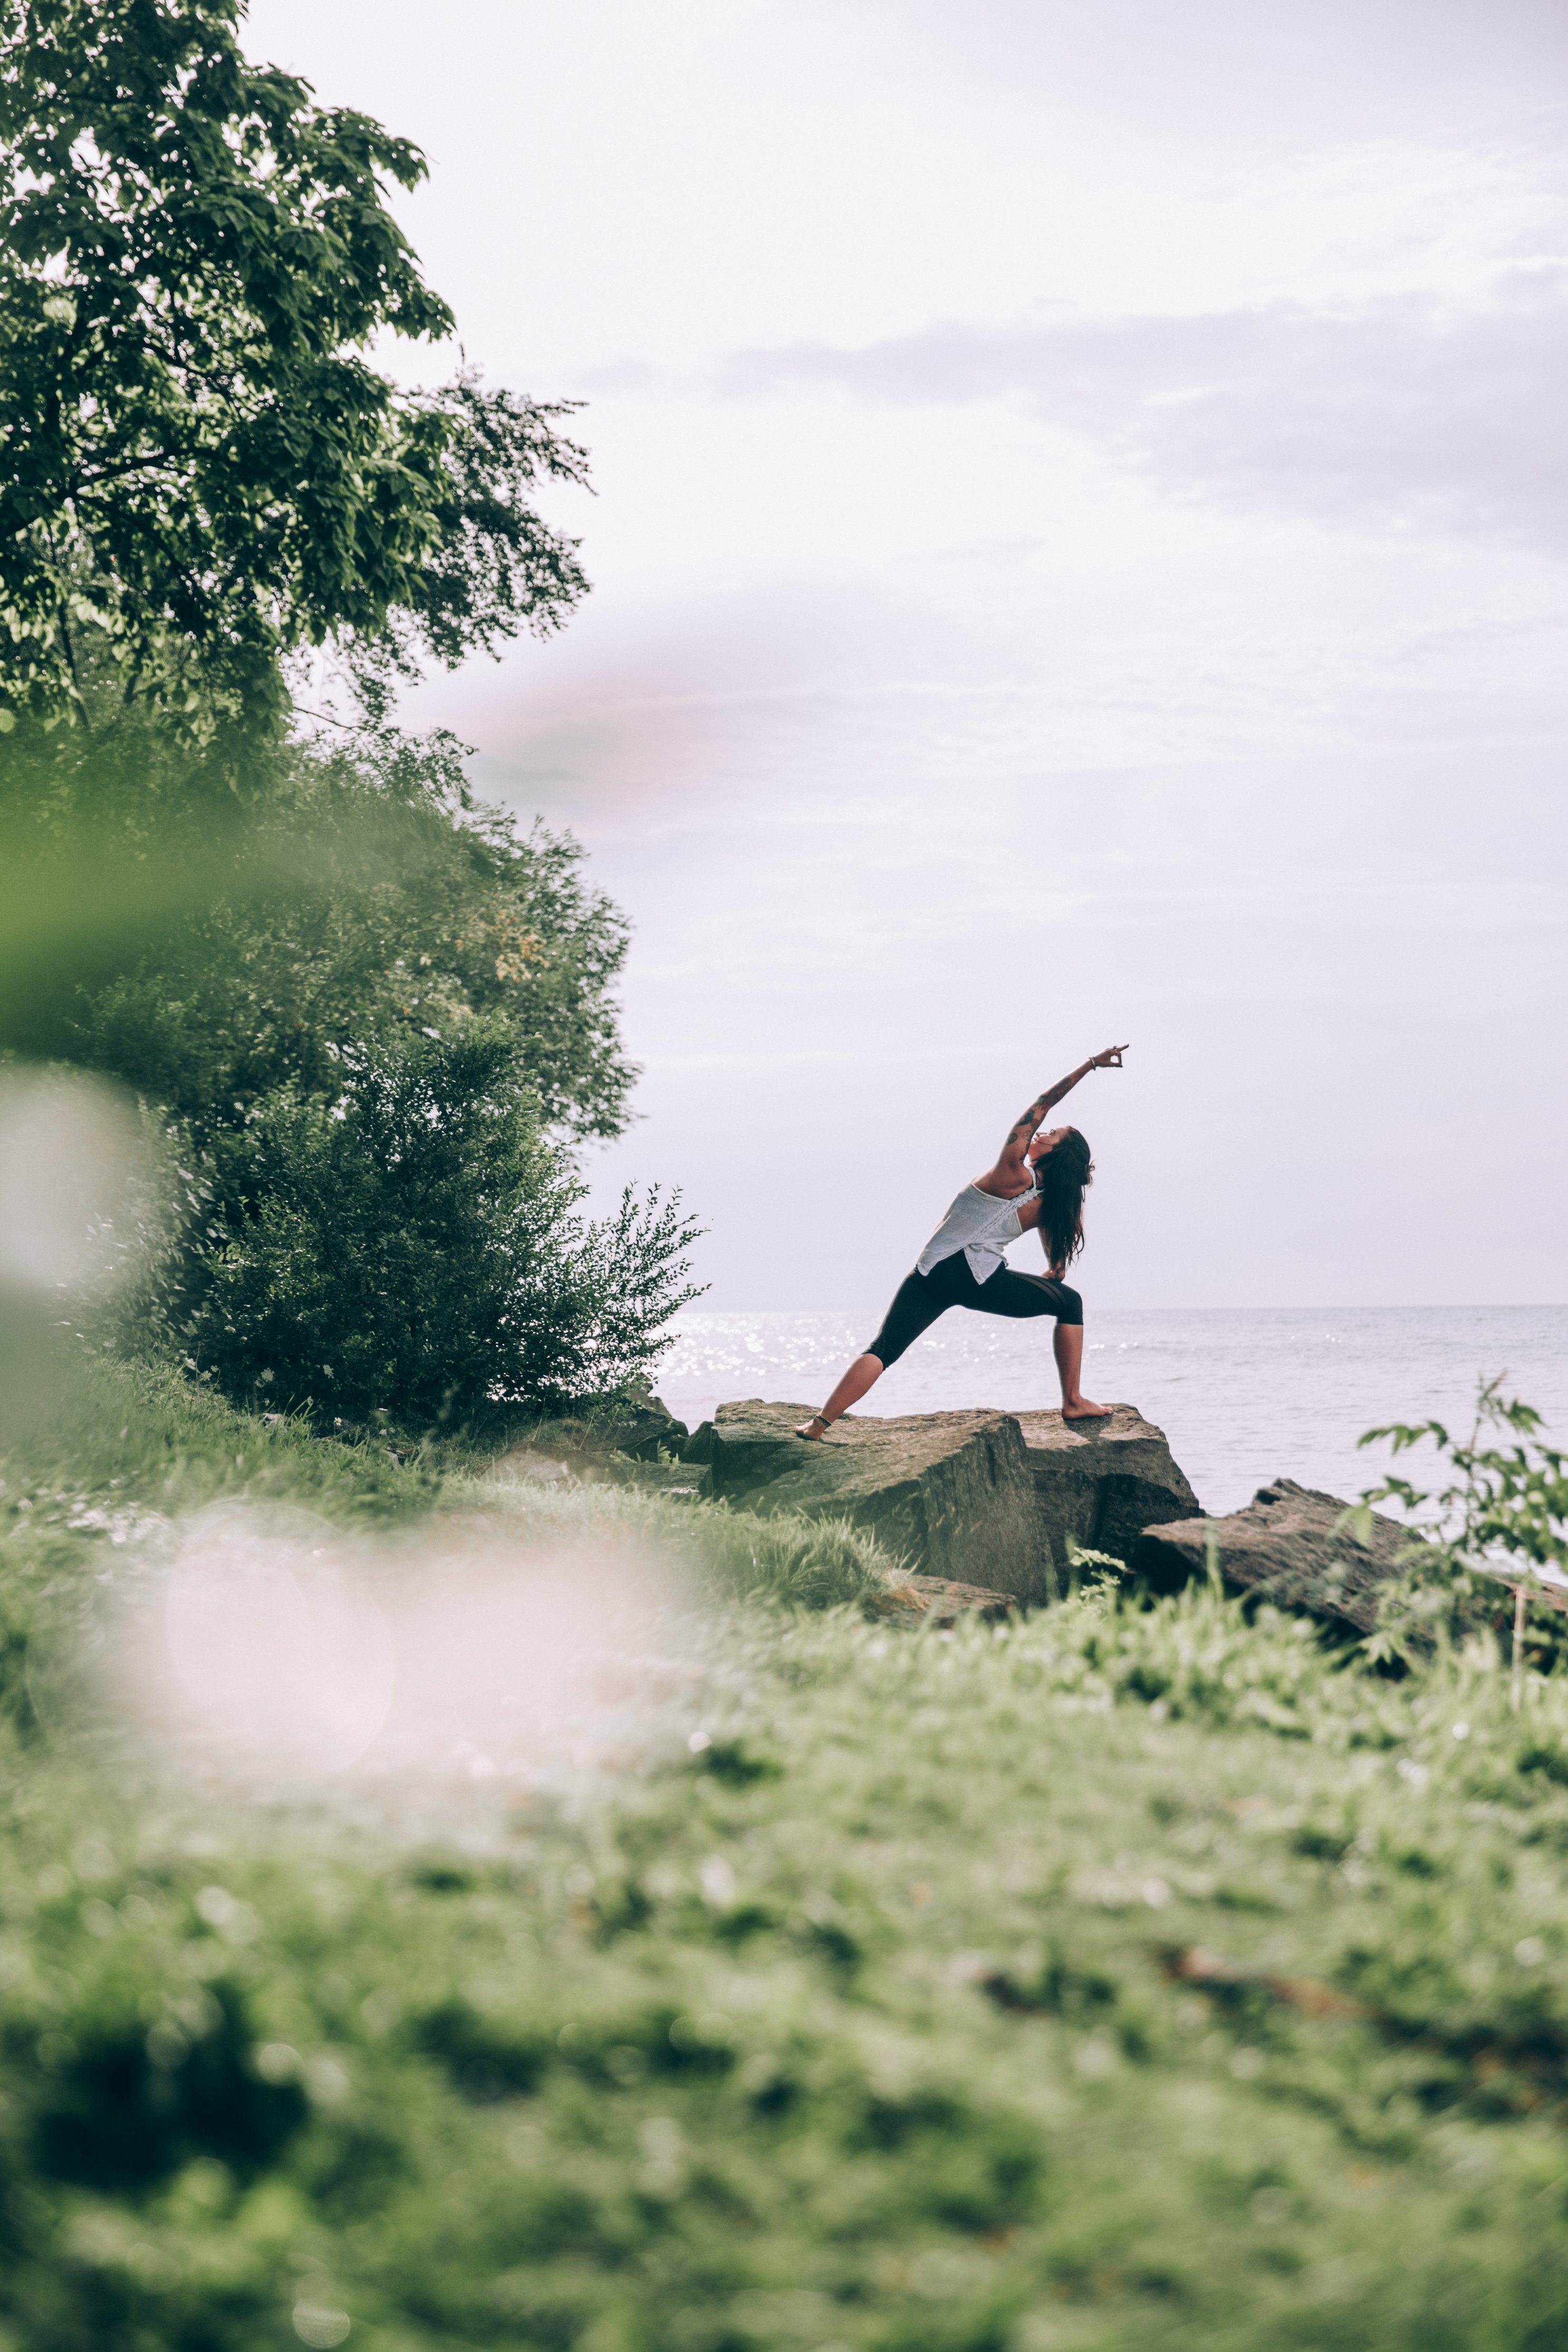
water, sky, grass, wakeboarding, tree, recreation, wave, Flip acrobatic, surface water sports, photography, wakesurfing, extreme sport, vacation, wind, cloud, boardsport, surfboard, plant, leisure, sea, Surfing Equipment, towed water sport, surfing